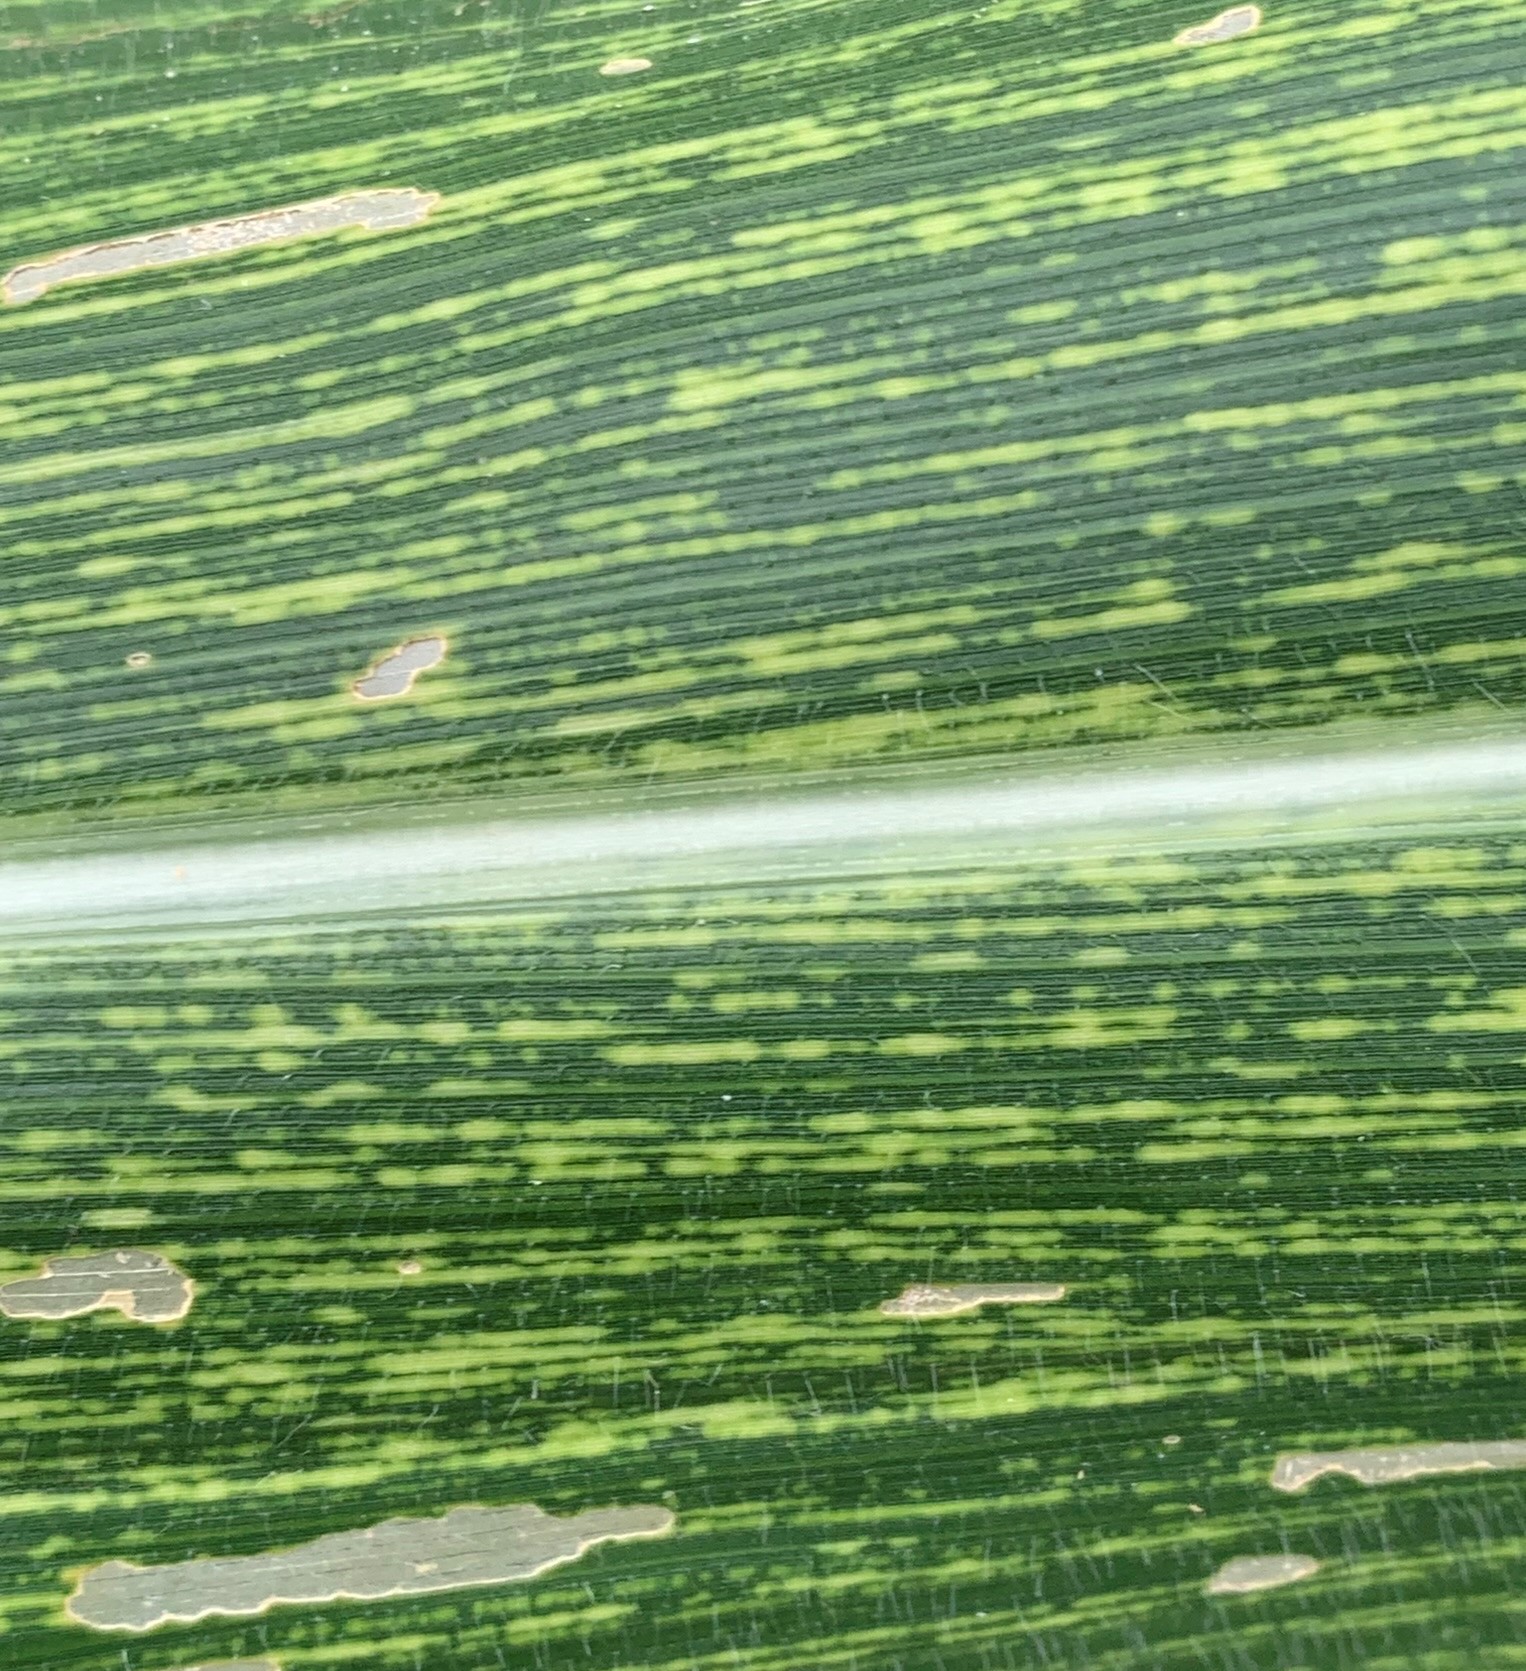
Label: MSV